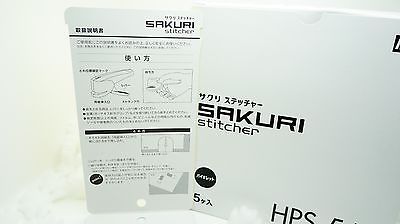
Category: stapler